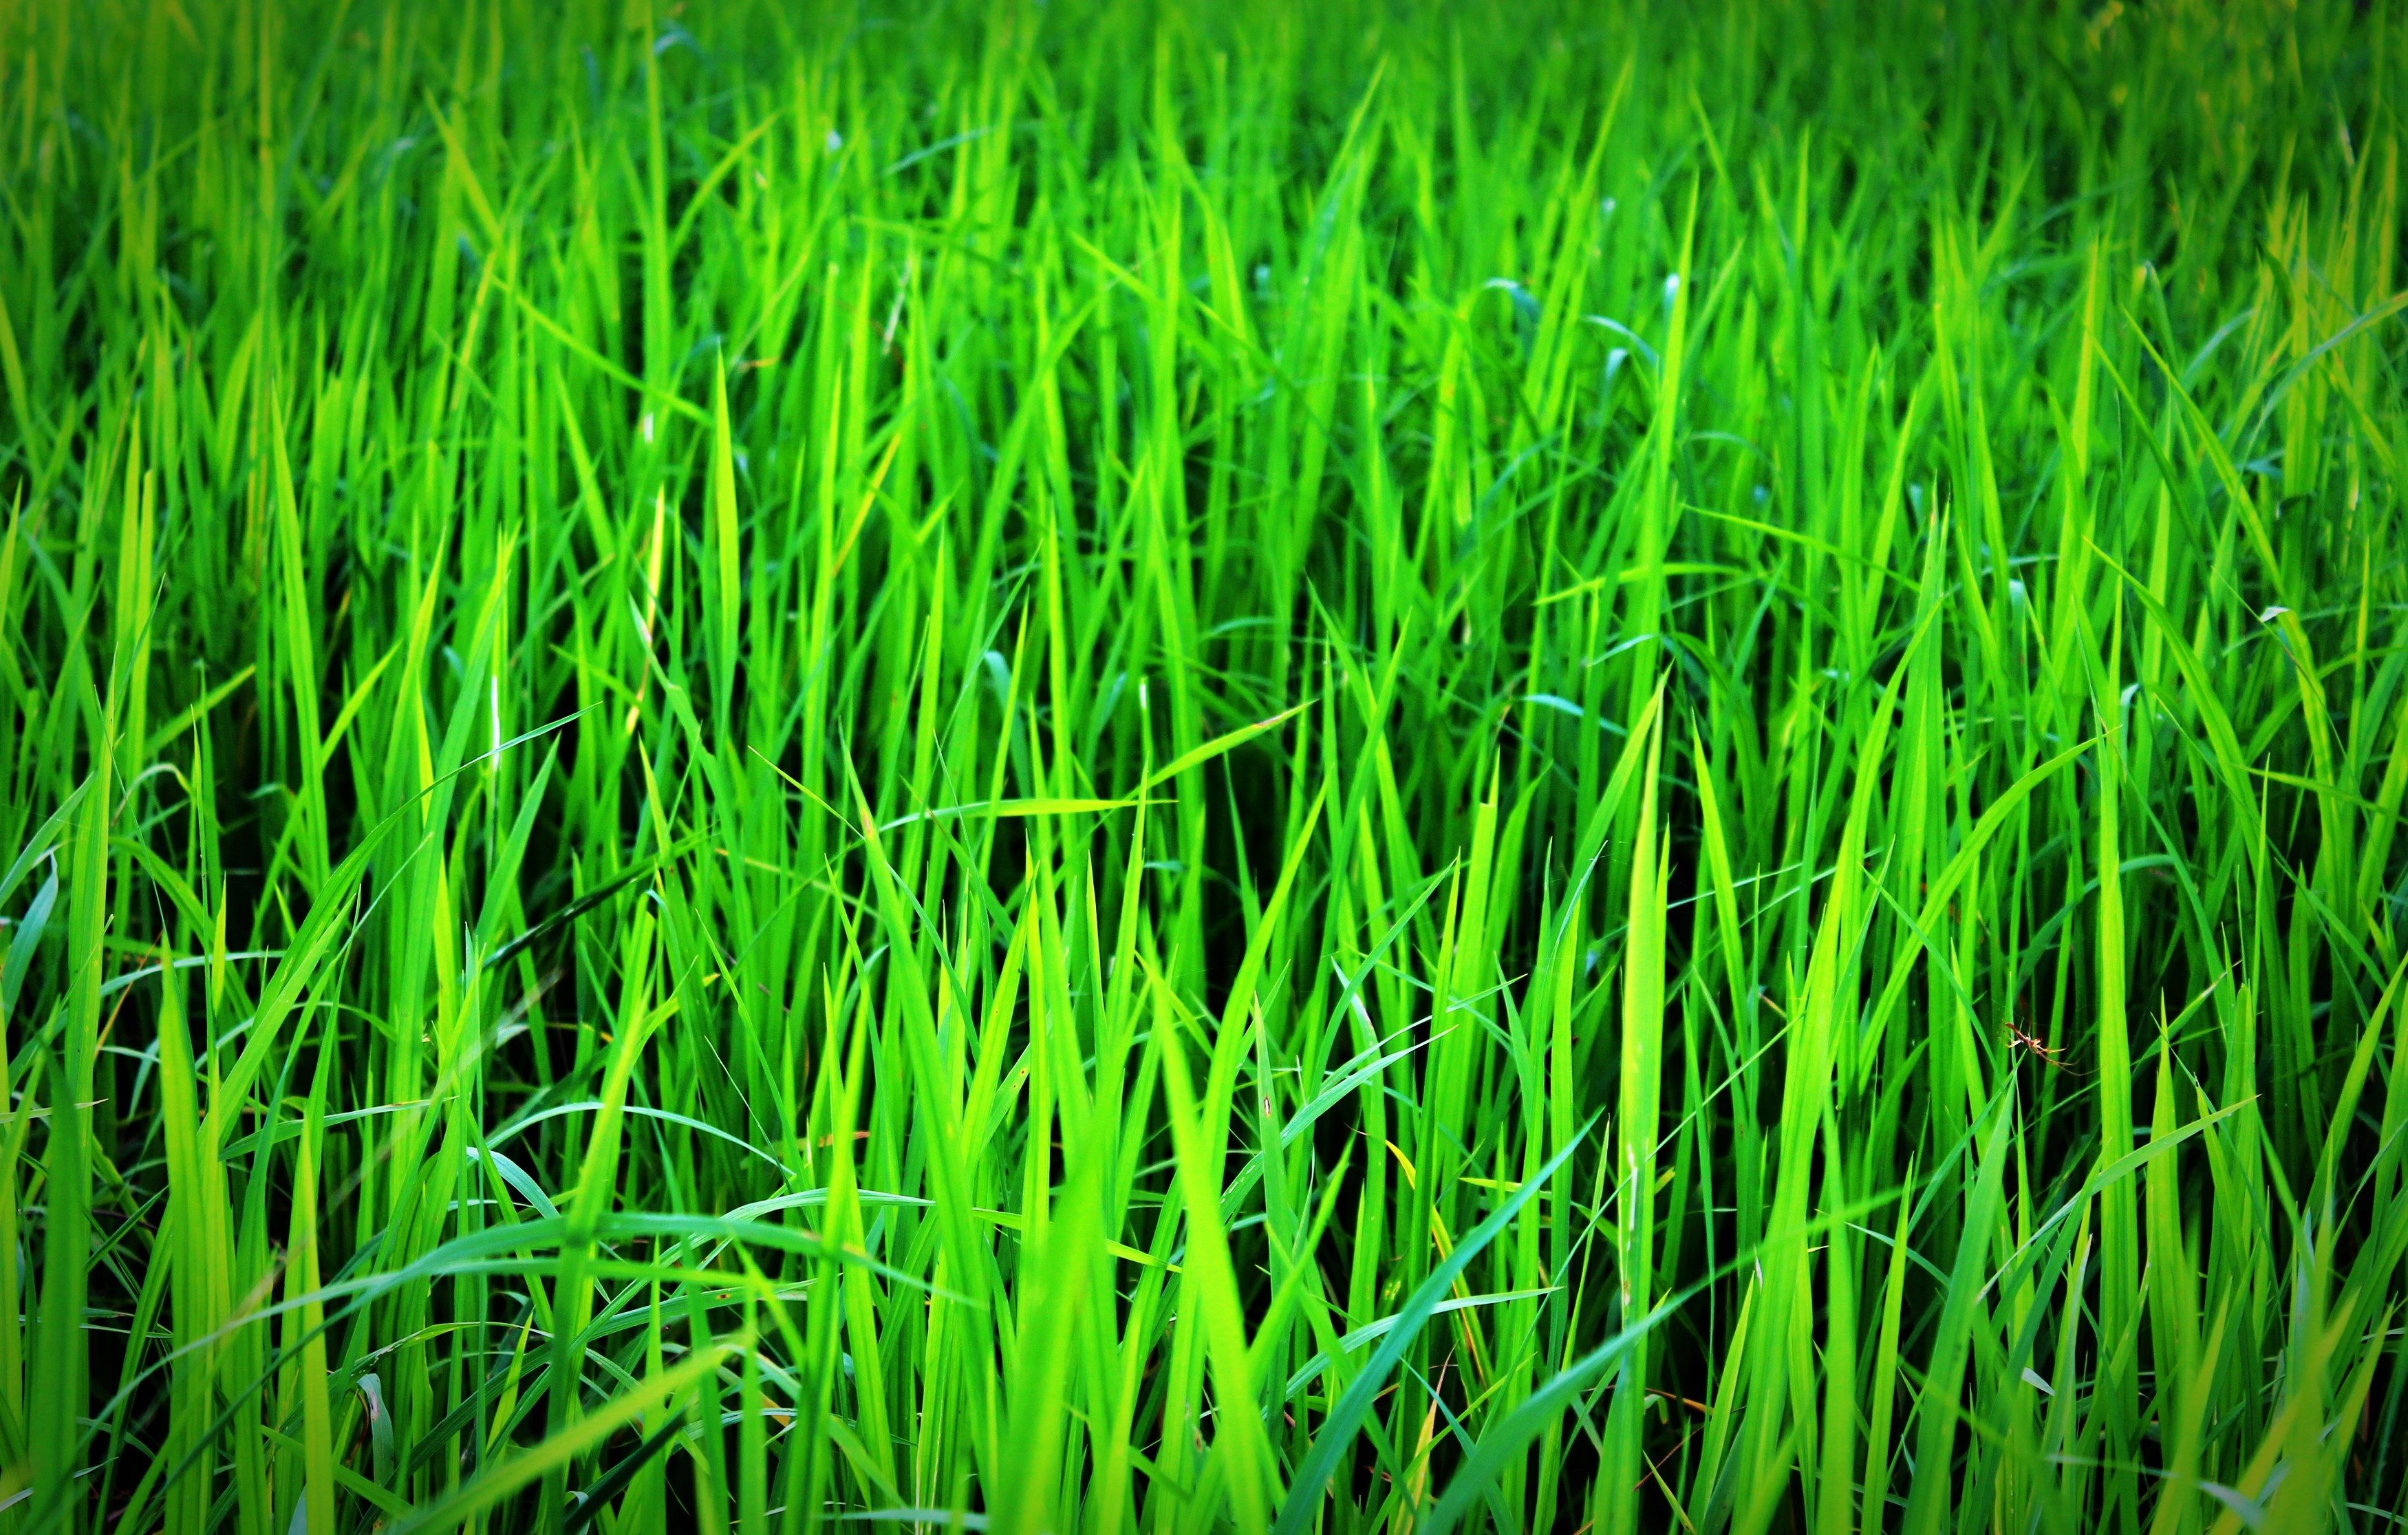
grass, growth, plant, hay, field, farm, lawn, meadow, countryside, leaf, green, harvest, crop, grow, soil, agriculture, hayfield, farmland, close up, leaves, grassland, paddy field, wheatgrass, grass family, plant stem, land plant